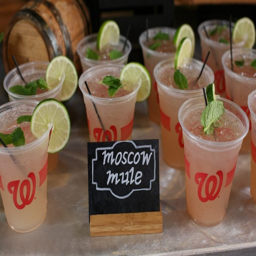
new food , industry , and booze this season